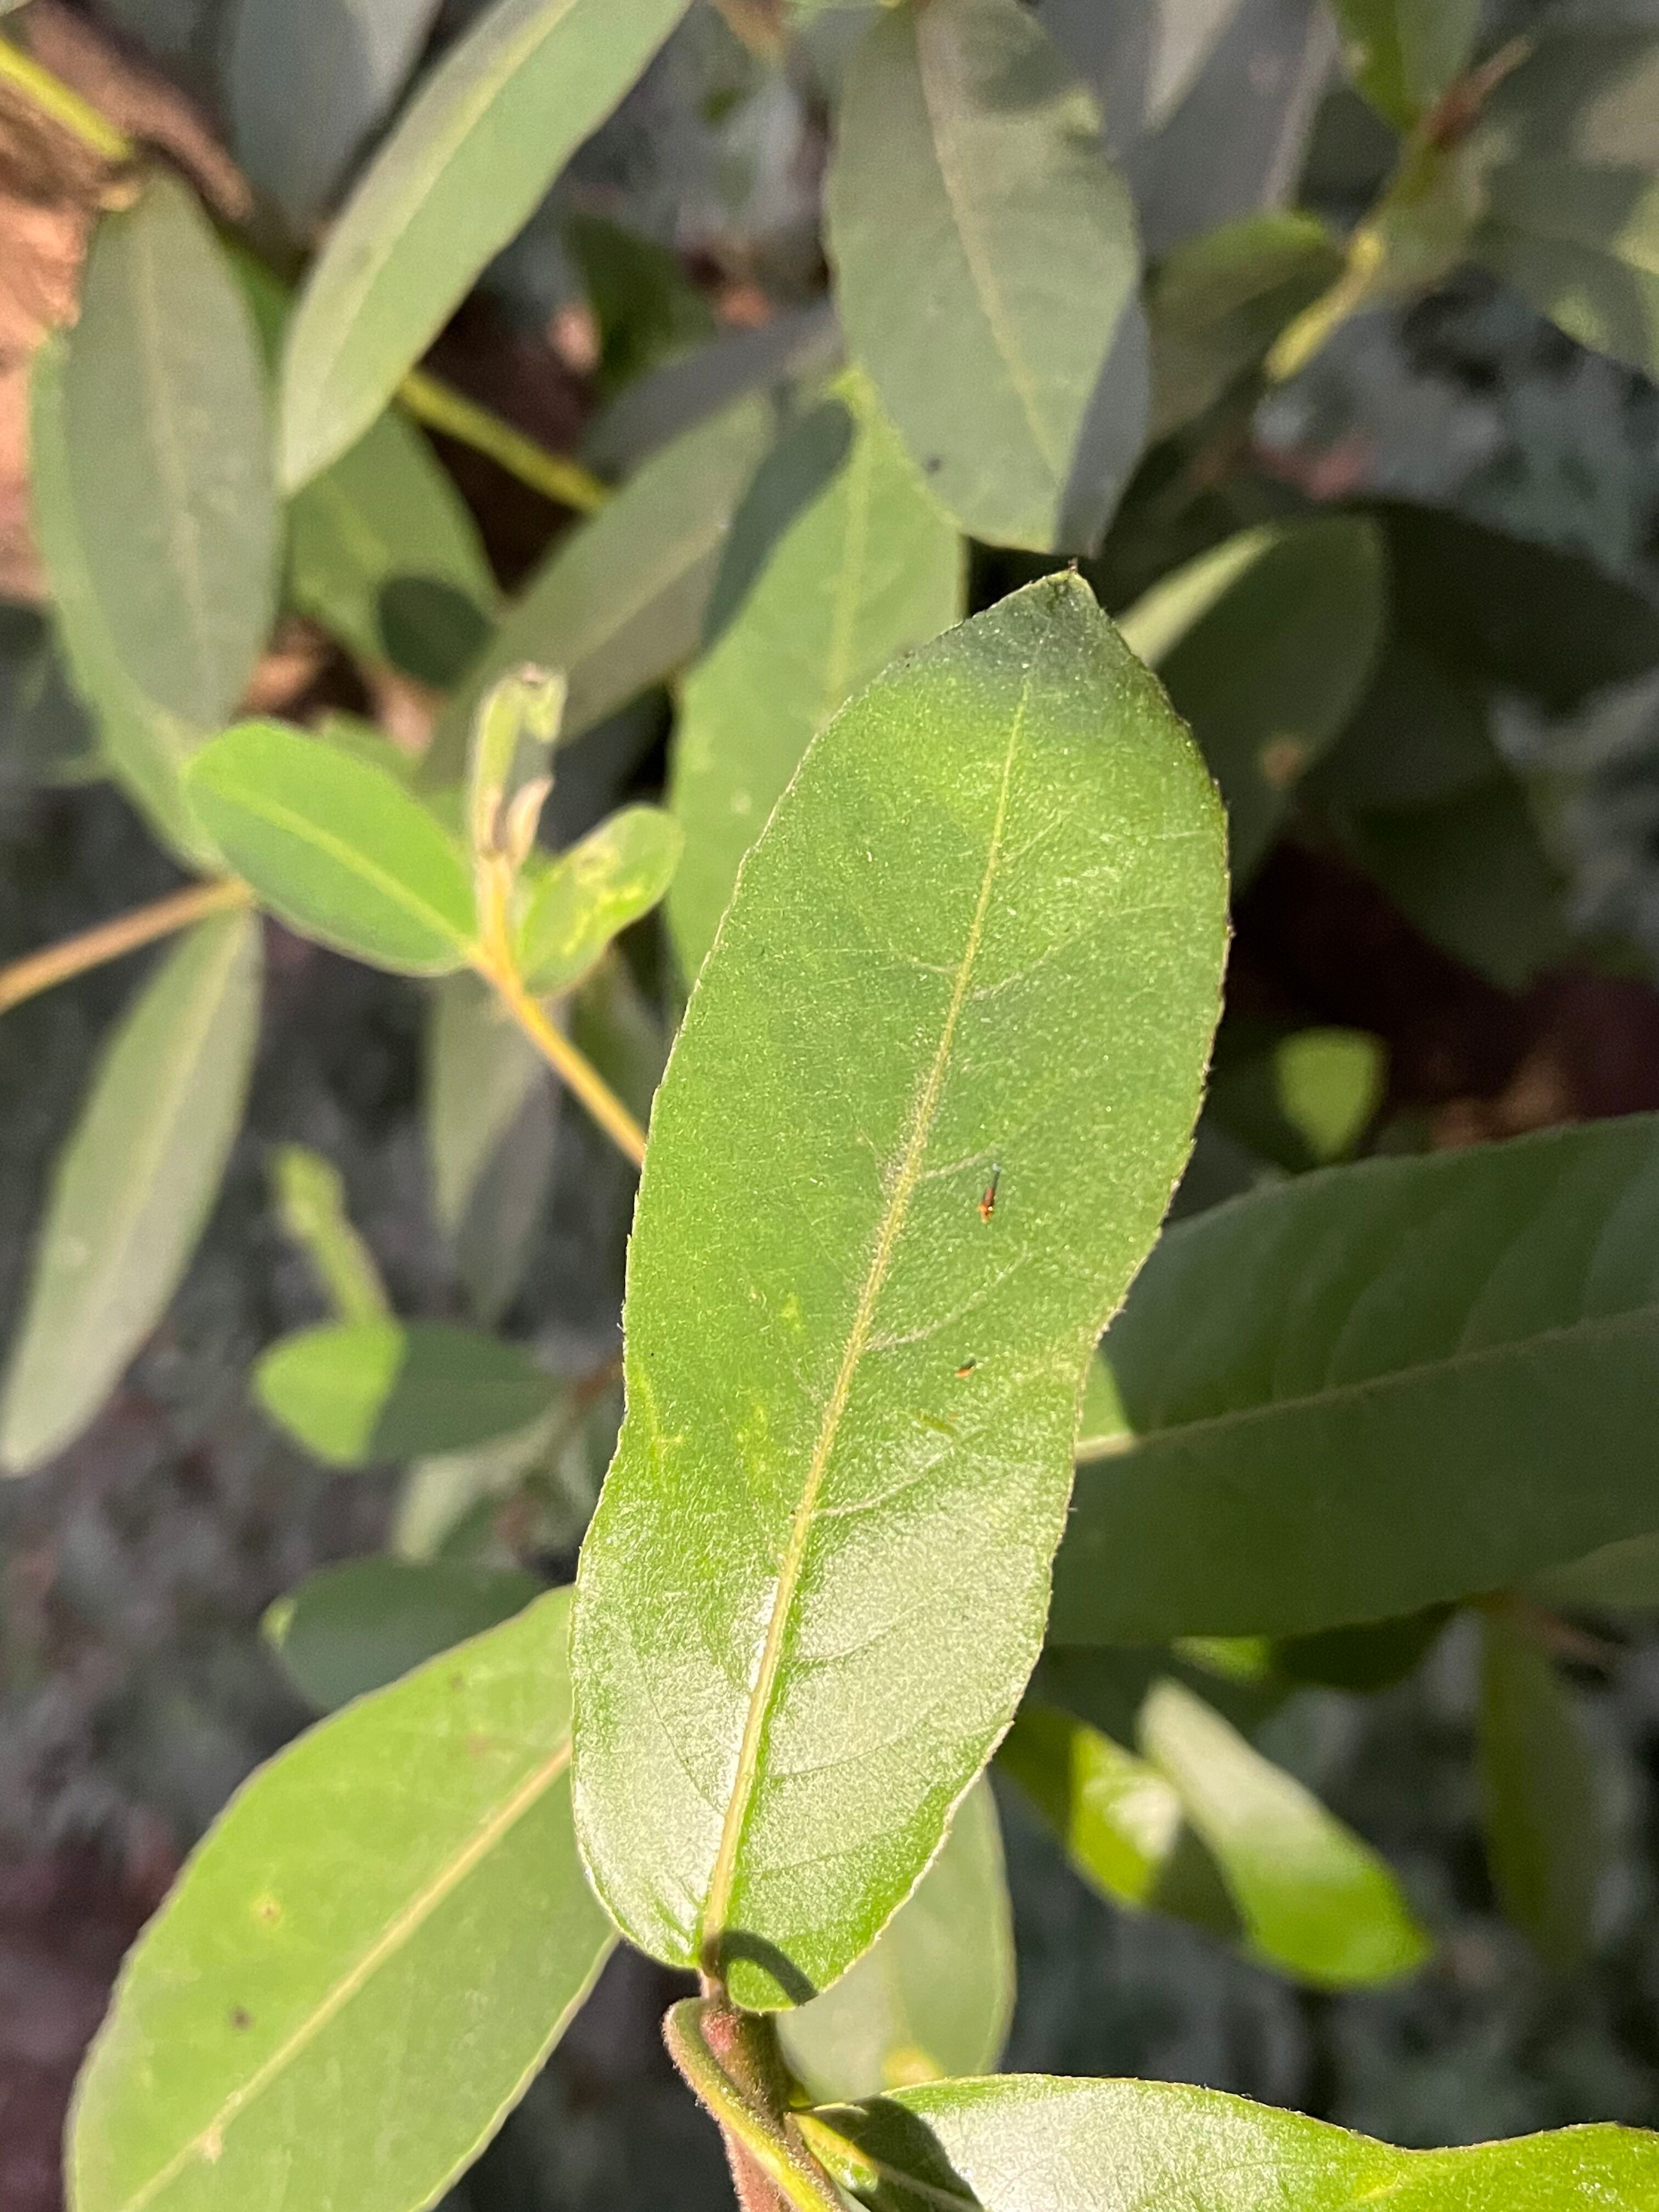
Plant species: terminalia-arjuna